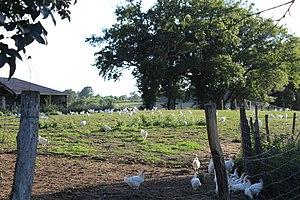
Volailles de Bresse dans un enclos à Dommartin dans l'Ain.
Dommartin est une ancienne commune française, située dans le département de l'Ain en région Auvergne-Rhône-Alpes. Le 1ᵉʳ janvier 2018, la commune fusionne avec Bâgé-la-Ville pour donner la commune nouvelle de Bâgé-Dommartin.